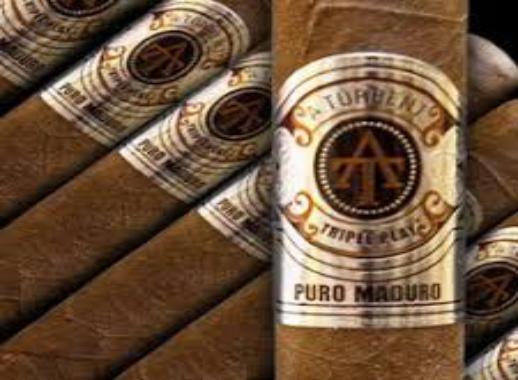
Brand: A. Turrent
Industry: Necessities